Dave Magarity

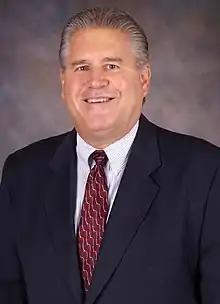

David William Magarity (born January 26, 1950) is an American college basketball coach who most recently was the head coach of the Army Black Knights women's basketball team. He previously served as the head men's basketball coach at St. Francis (PA) and Marist.